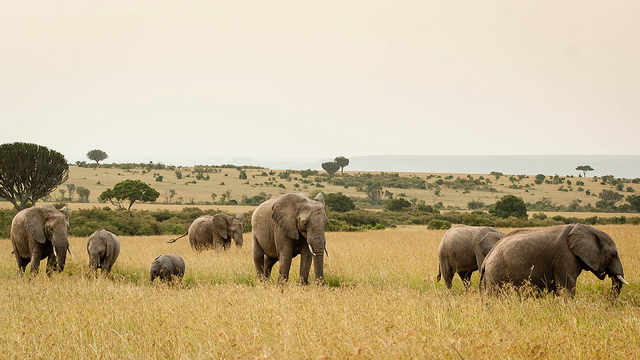
user: Given an image and a question. Answer the question in a short answer. Question: What is the distinct characteristic of this animal? Short Answer:
assistant: trunk